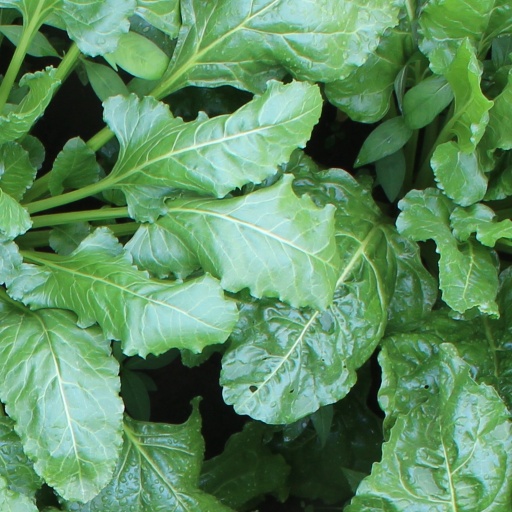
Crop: sugar beet